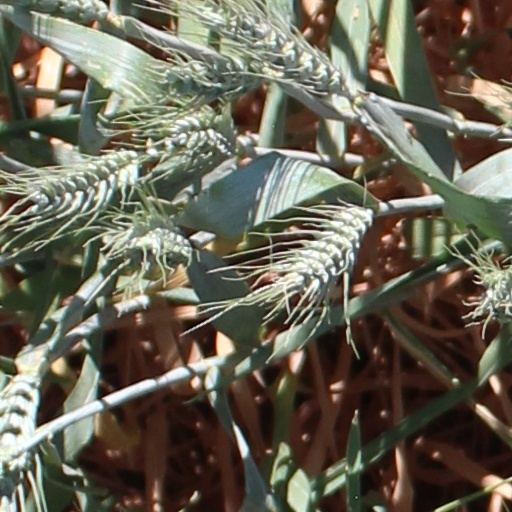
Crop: wheat